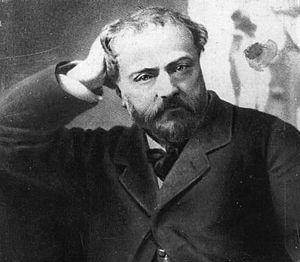
Maurice Ravel, de son nom de baptême Joseph Maurice Ravel, est un compositeur français né à Ciboure le 7 mars 1875 et mort à Paris le 28 décembre 1937.
janvier : le Quatuor à cordes nᵒ 12 « Américain » d'Antonín Dvořák, créé à Boston par le Quatuor Kneisel.